Sovetsky District, Novosibirsk

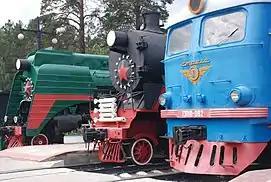
Novosibirsk Railway Museum

Central Siberian Botanic Garden was founded in 1961.